Taare Zameen Par

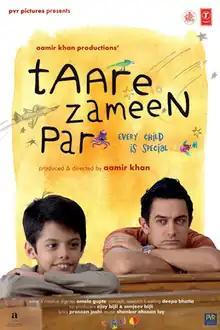
Theatrical release poster

Taare Zameen Par, also known as Like Stars on Earth in English, is a 2007 Indian Hindi-language drama film produced and directed by Aamir Khan. It stars Khan, with Darsheel Safary, Tanay Chheda, Vipin Sharma and Tisca Chopra. It explores the life and imagination of Ishaan (Safary), an artistically gifted 8-year-old boy whose poor academic performance leads his parents to send him to a boarding school, where a new art teacher Nikumbh (Khan) suspects that he is dyslexic and helps him to overcome his reading disorder. The film focuses on raising awareness about dyslexia in children.